Der Zwerg (Schubert)

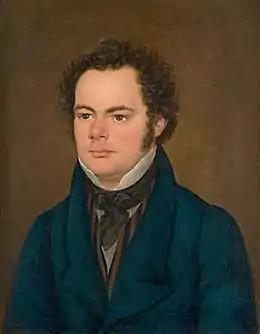
Portrait of Franz Schubert by Franz Eybl (1827)

Der Zwerg (The Dwarf) is a lied (or ballad) for voice and piano by Franz Schubert, written in the mid-1820s on a text by Matthäus von Collin. The poem is in "terza rima". In Otto Erich Deutsch's catalogue of Schubert's works, it is Op. 22, No. 1, D. 771.